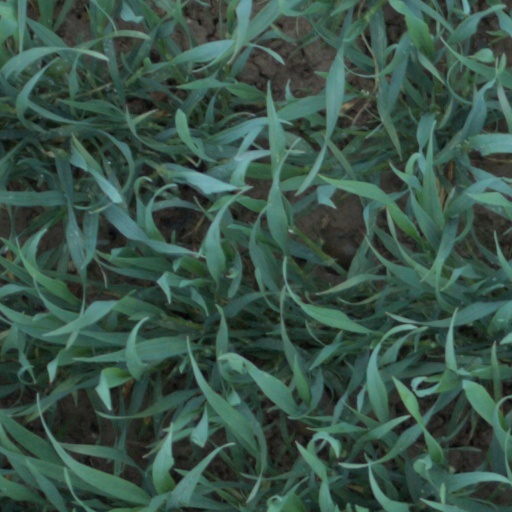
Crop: wheat